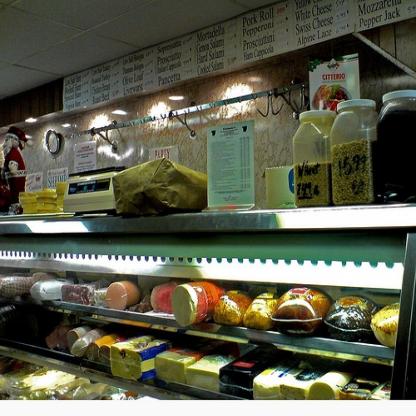
Scene: Indoor